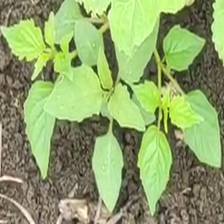
Weed species: Lamber_Quarter_plant(Chenopodium )